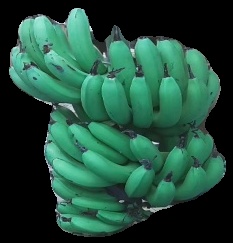
Variety: pachbale
Grade: grade3